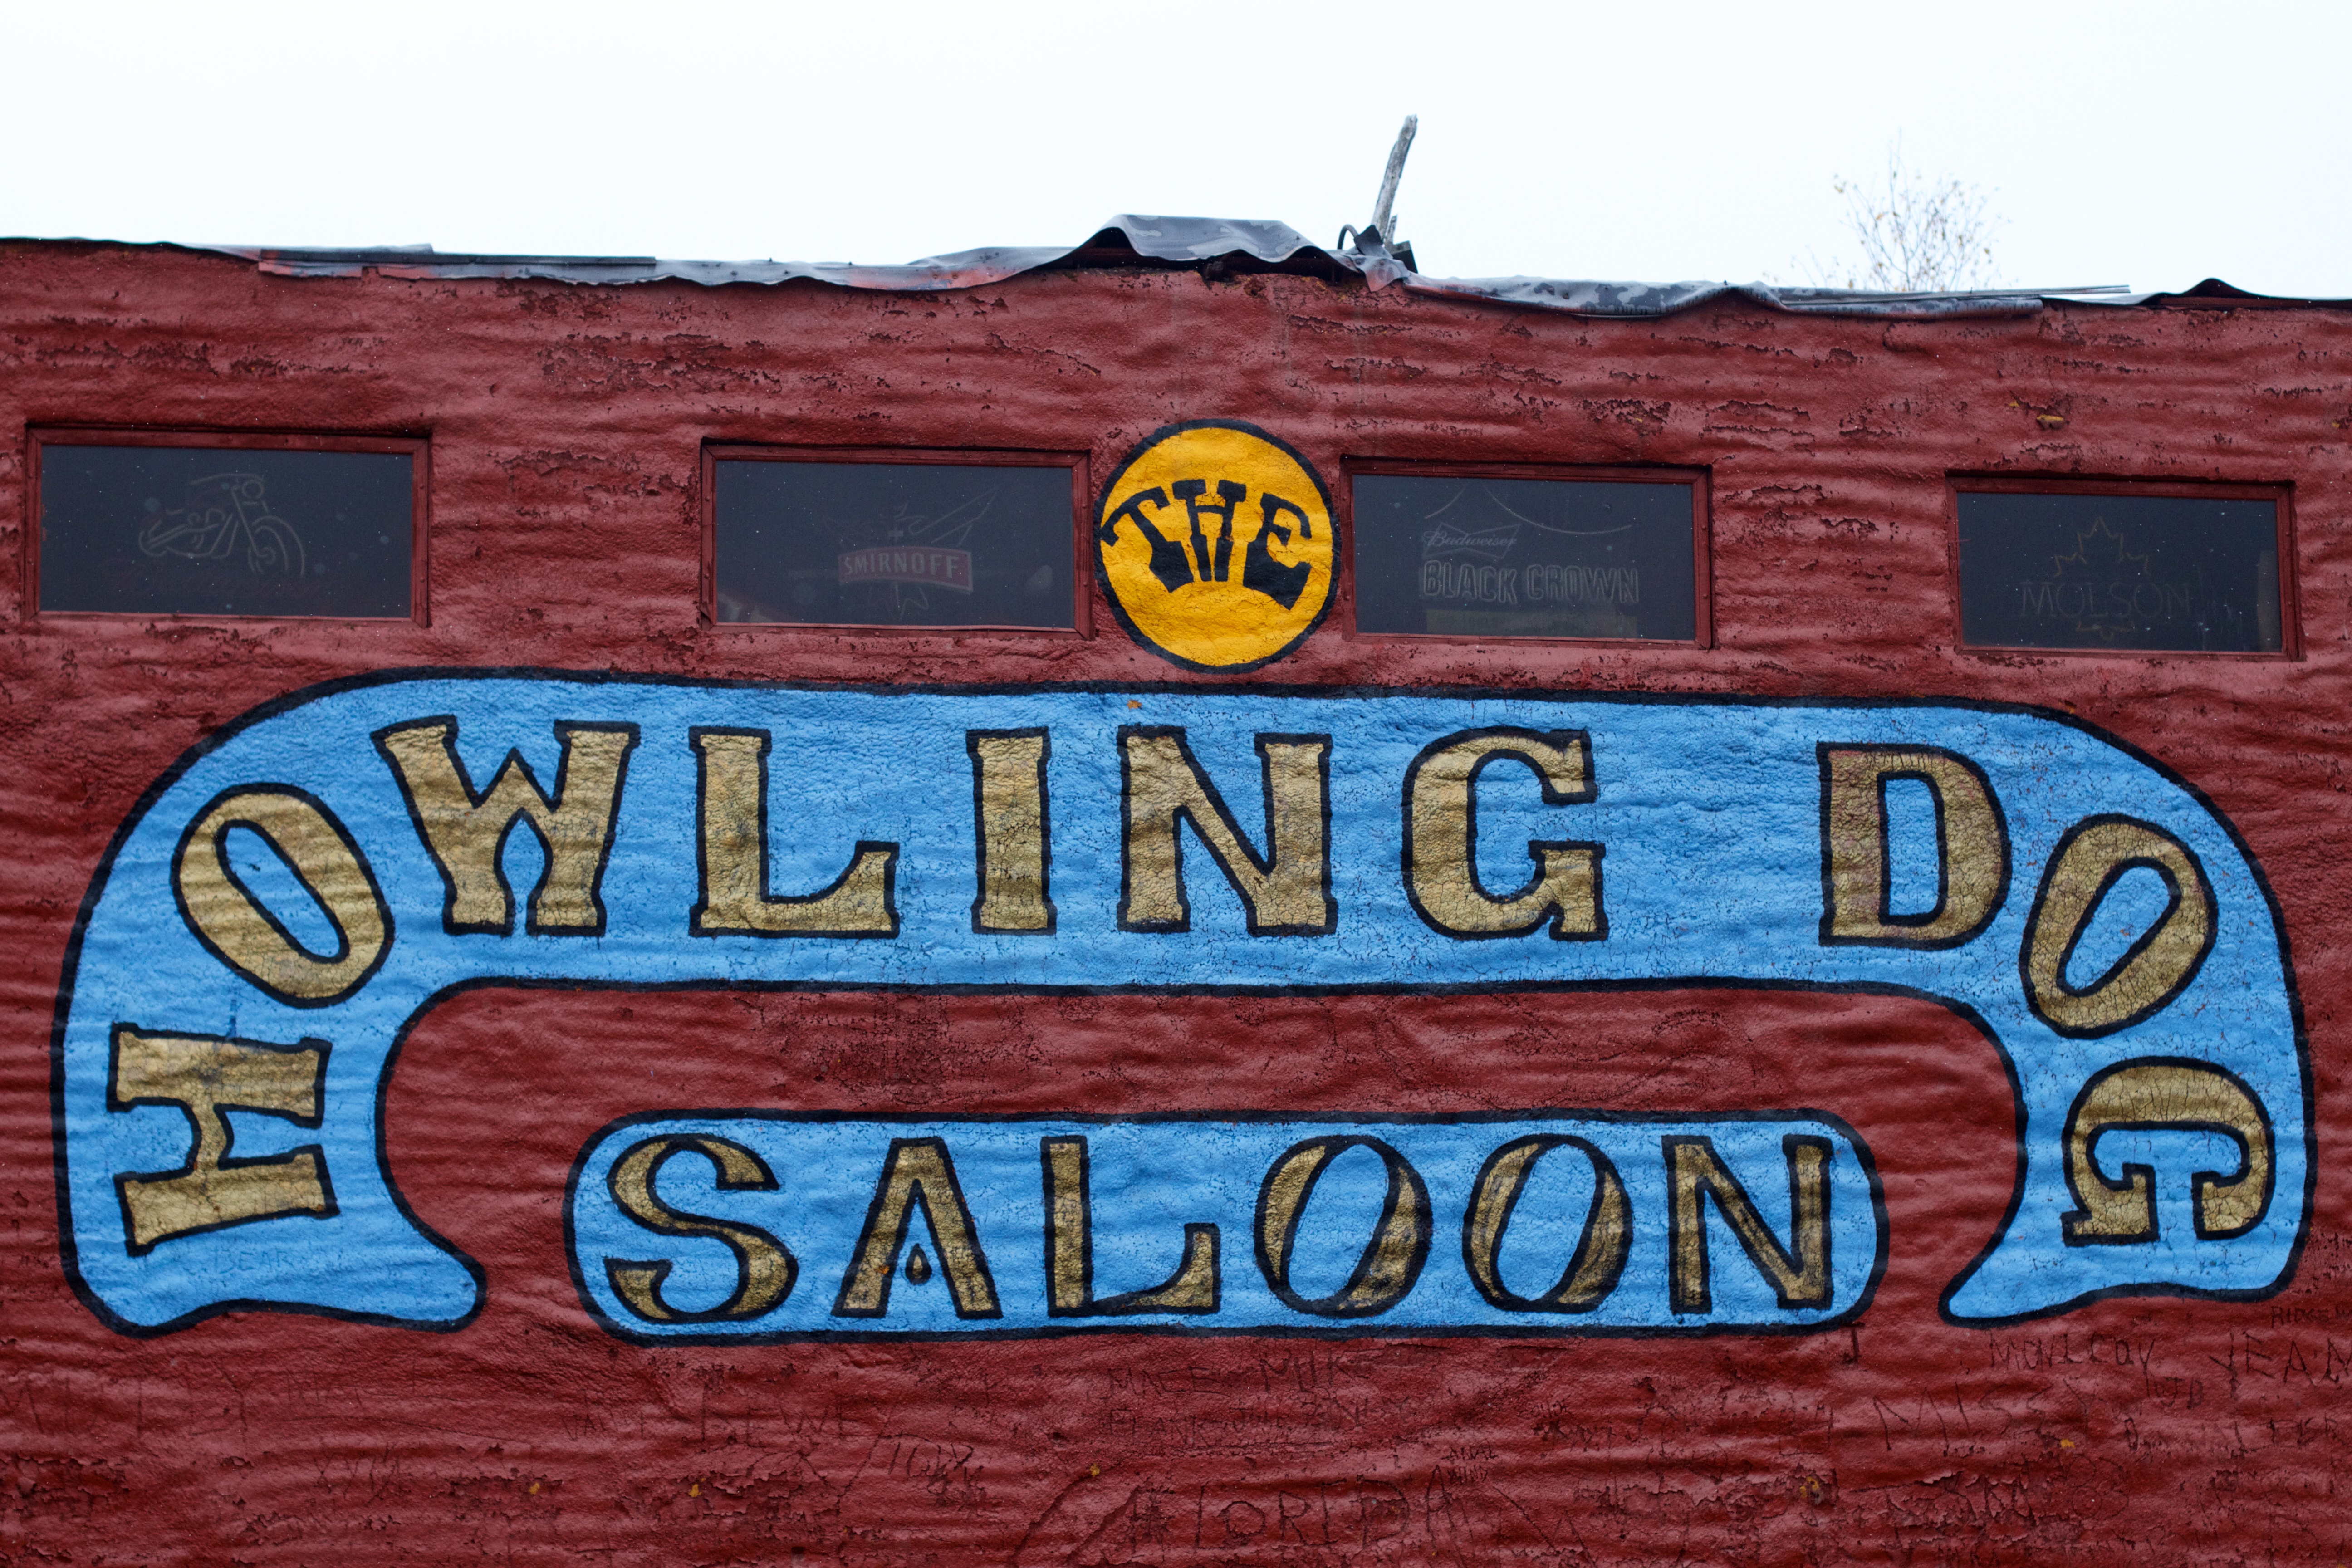
advertising, sign, banner, street sign, signage, font, cool image, vehicle registration plate